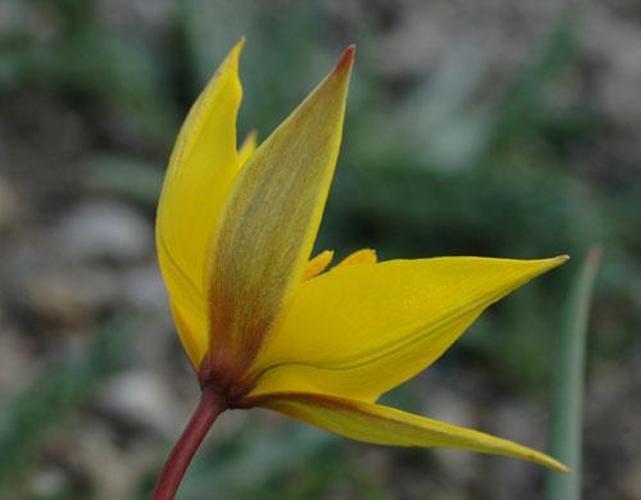
Flower: Tulip